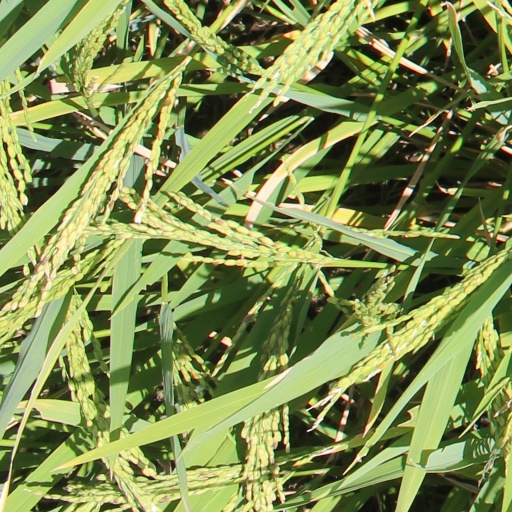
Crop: rice